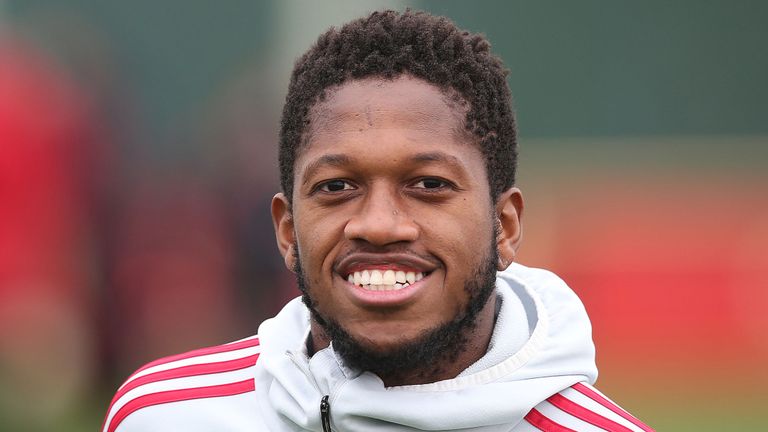
Gender: men